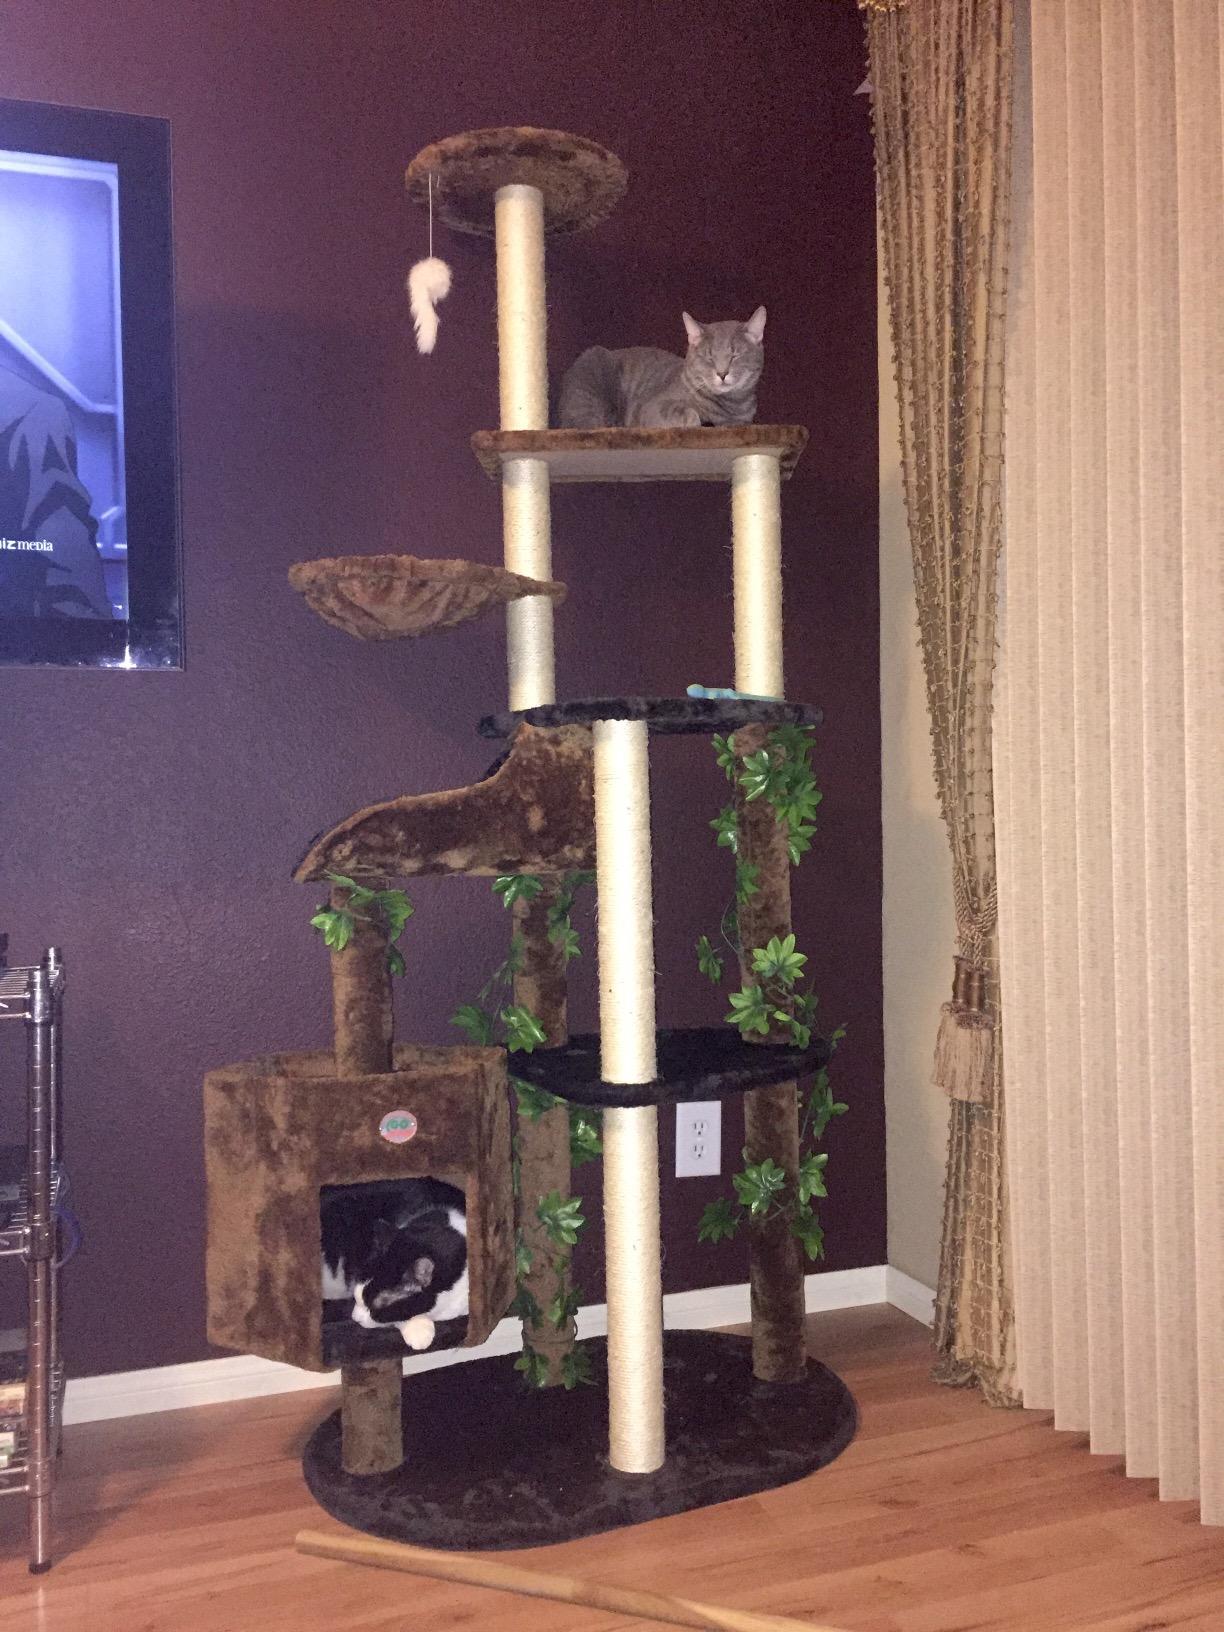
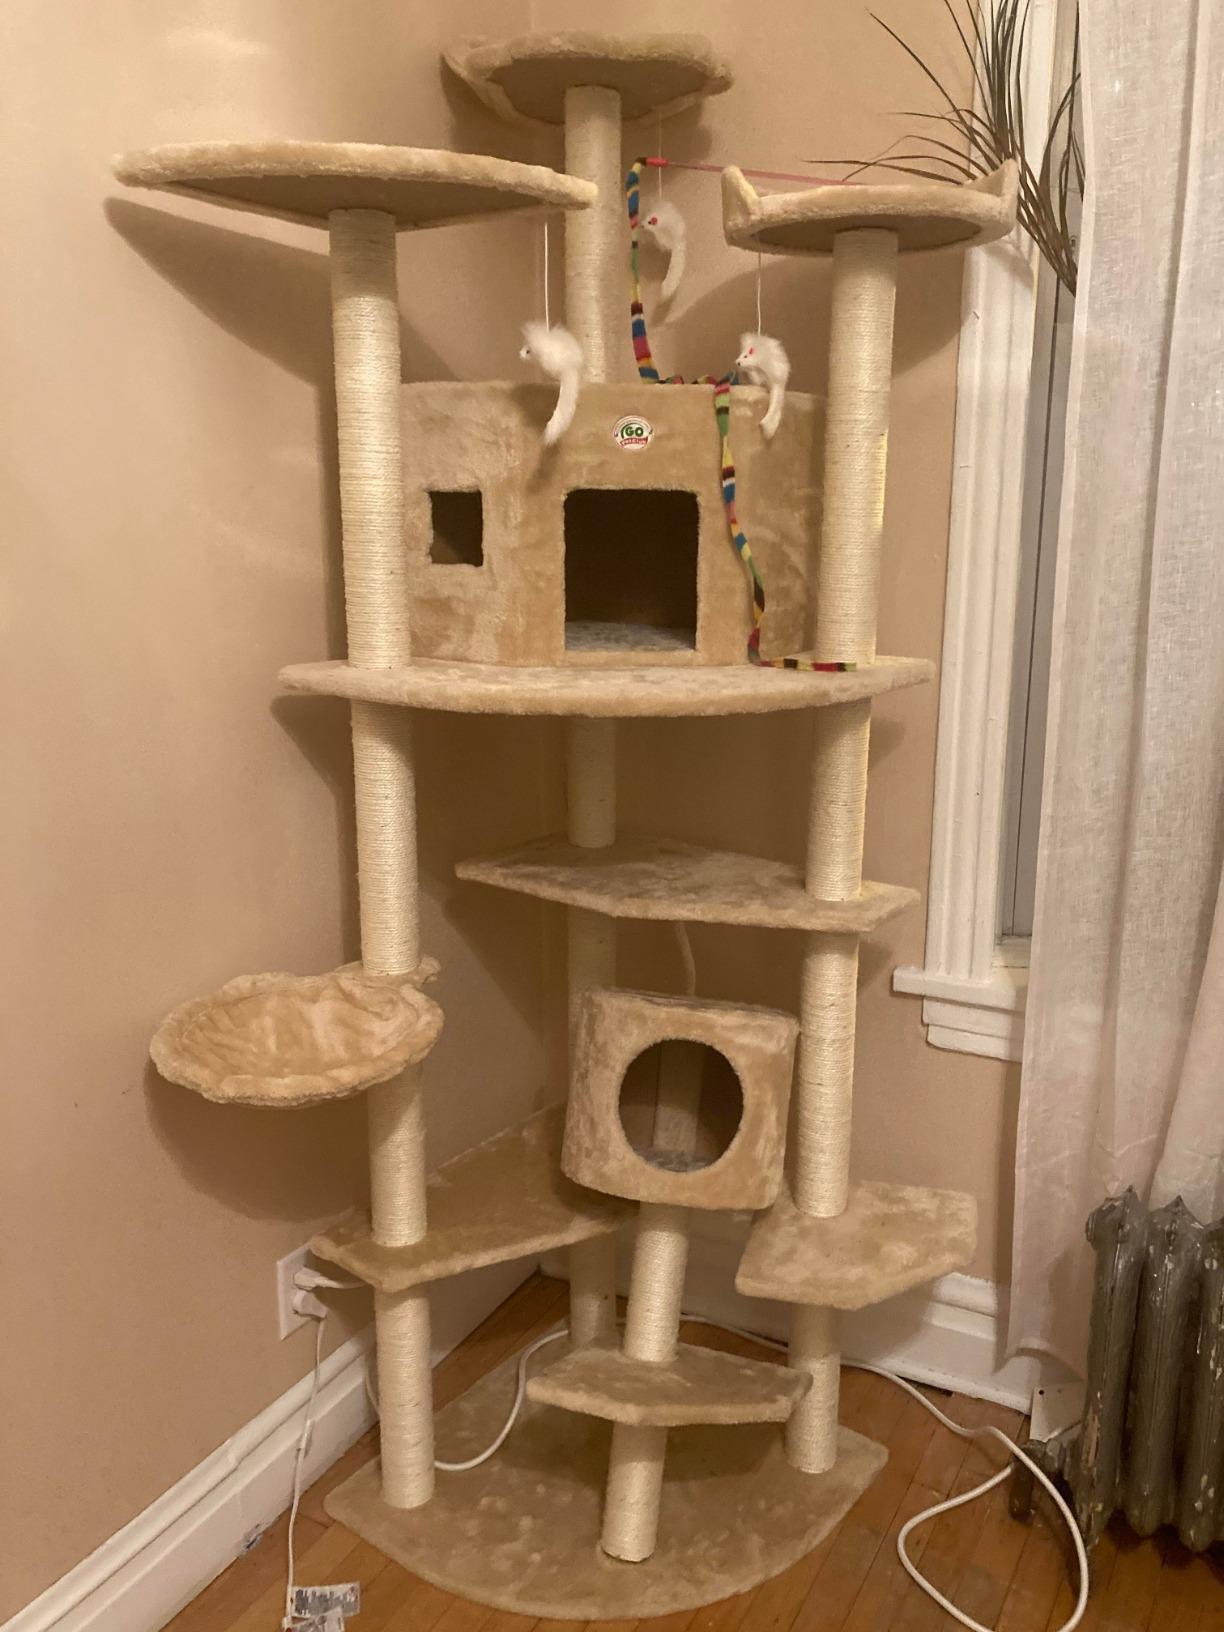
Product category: items_cat tree
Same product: no